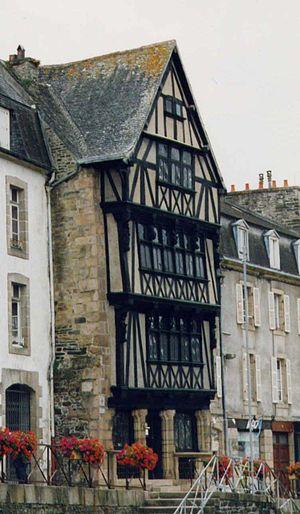
Maison dite de la duchesse Anne, Morlaix, Bretagne